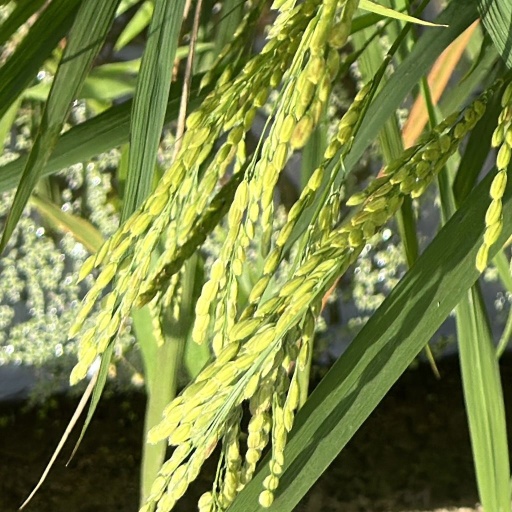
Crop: rice